Open space technology

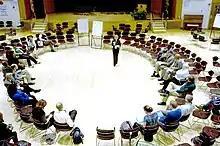
Open space meeting at NASA Goddard Space Flight Center

"Open space" meetings are, to a lesser or greater degree, "self-organizing." Participants and speakers have all been invited or paid to attend. However, after confirming the overall theme and focus, the meeting organizer-sponsor is much less active. The details of the daily speaking schedule are, to a lesser or greater degree, created and organized by attending participants and speakers "on the day of."